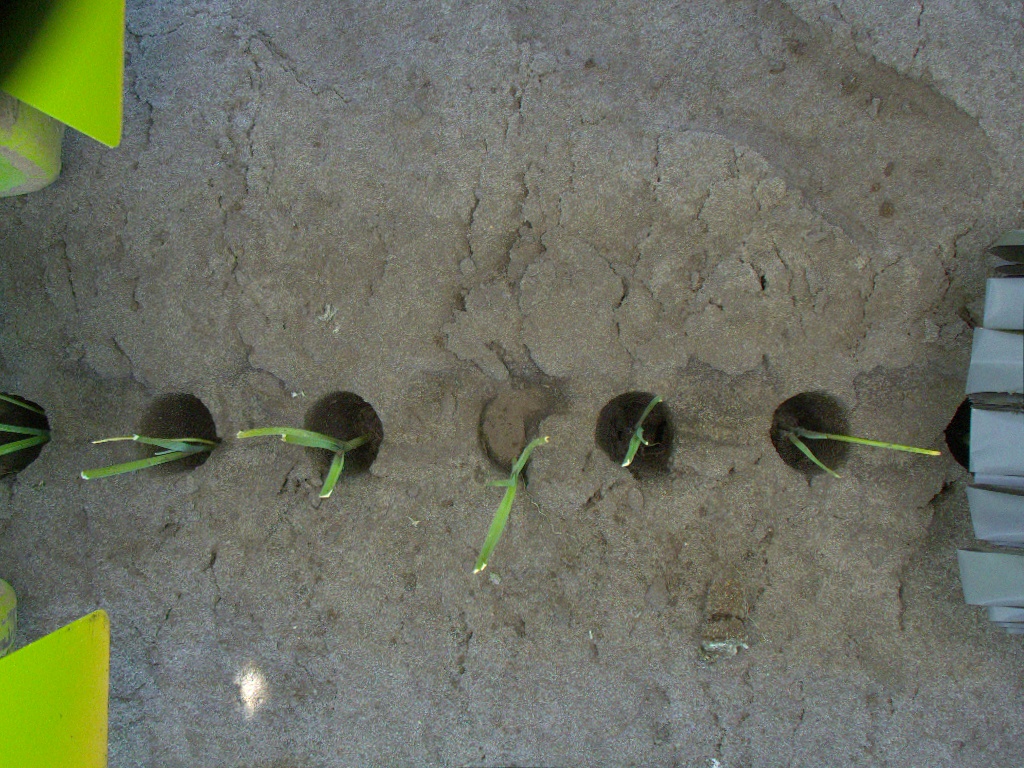
Crop: leek
Objects: stem_leek, stem_leek, stem_leek, stem_leek, stem_leek, stem_leek, leek, leek, leek, leek, leek, leek